Clean agent FS 49 C2

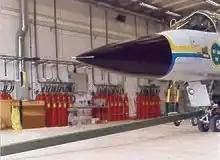
Swedish Air Force Hangar Protected with 7000 kg Clean Agent FS49C2

Clean agent FS 49 C2 is an environmentally engineered, human safe, fast acting Clean Agent fire extinguishing gas for gaseous fire suppression installed in a suited fire suppression system. The gas consists of tetrafluoroethane, pentafluoroethane and carbon dioxide.